Kahlia Hogg

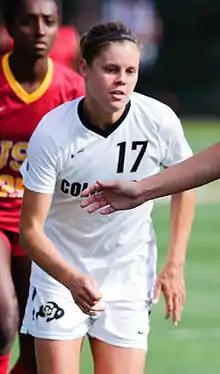
Hogg playing for Colorado Buffaloes in 2014

Kahlia Hogg (born 9 December 1993) is an Australian soccer player who last played for Adelaide United in the Australian W-League. Hogg previously played for Canberra United, the Western Sydney Wanderers and American W-League team Pali Blues. She played American collegiate soccer for the Florida State Seminoles and Colorado Buffaloes.